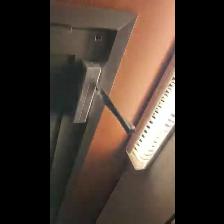
Label: NonHuman